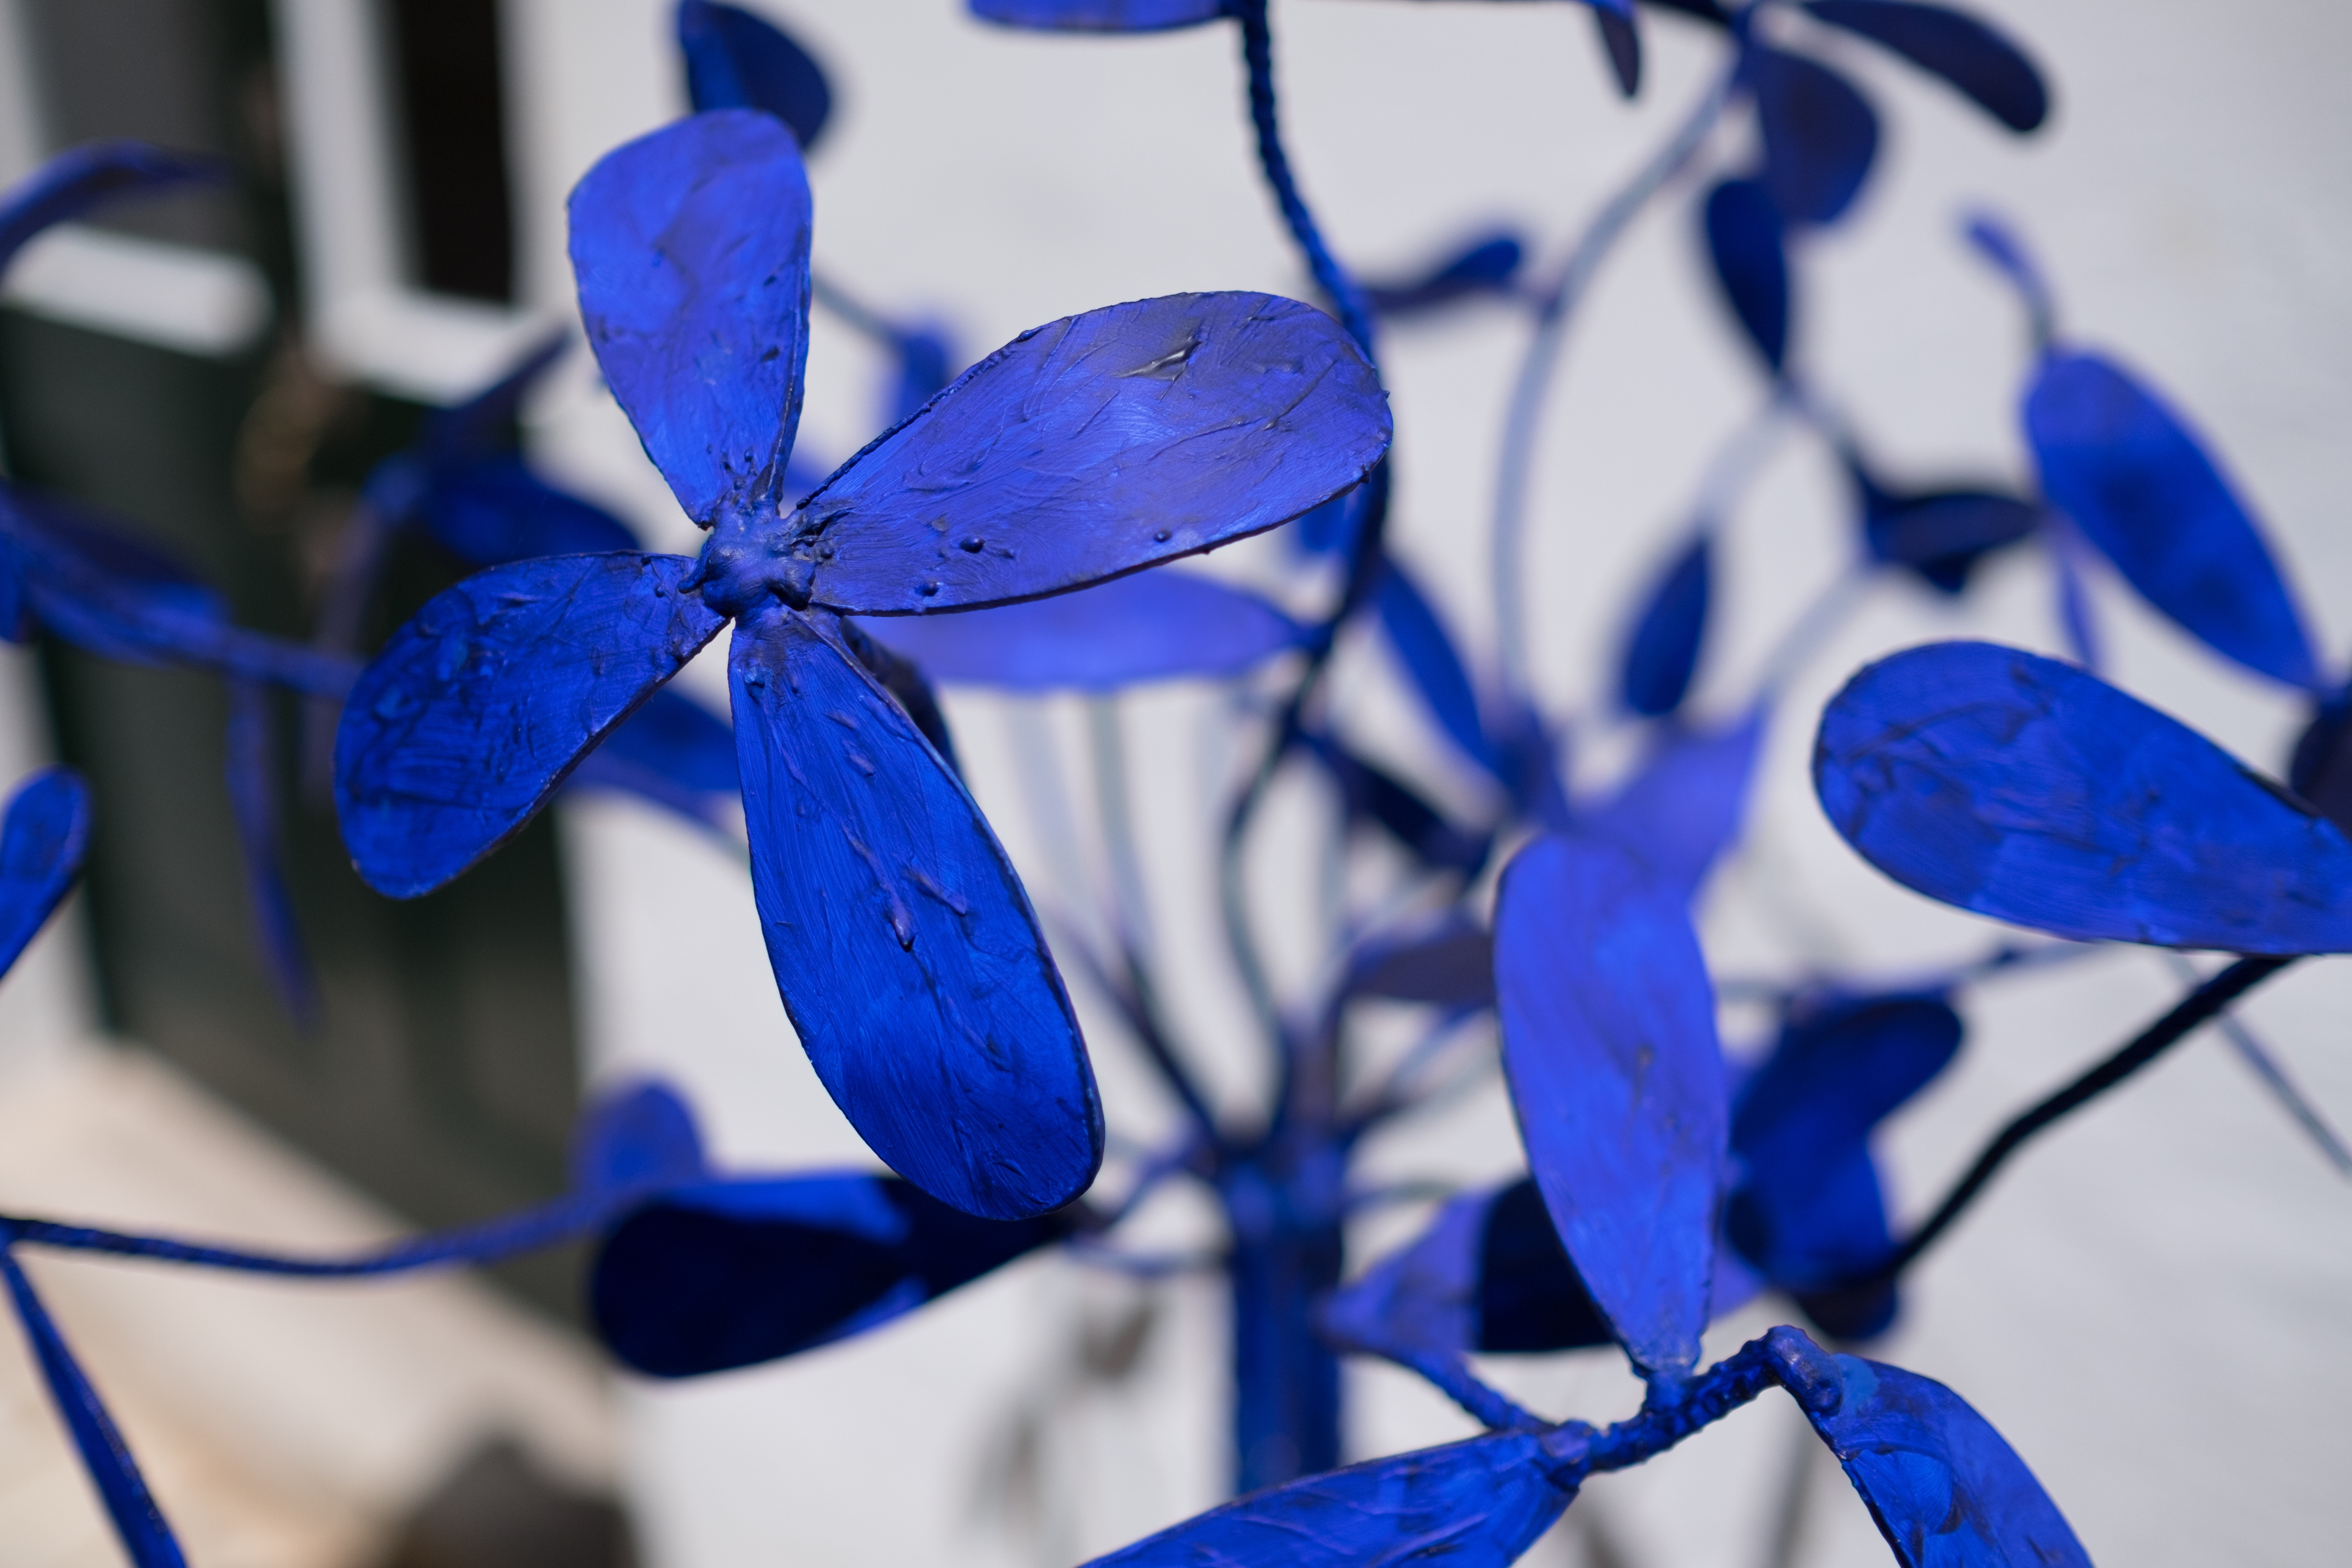
branch, plant, leaf, flower, purple, petal, spring, color, blue, flora, close up, art, macro photography, flowering plant, metal flowers, land plant